Eleventh Air Force

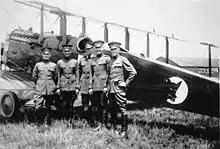
Capt. St. Clair Streett (at left) with pilots of the 1920 Alaskan Flying Expedition

Military aircraft began flying in Alaska in 1920 when the Black Wolf Squadron, or The Alaska Flying Expedition, made The New York to Nome Flight. Capt. St. Clair Streett commanded 7 men in 4 DH-4s as they took off from Mitchel Field on 17 July 1920. Each plane had a black profile of a Wolf's head painted on their sides. The trip organizer, Billy Mitchell wanted to establish an airway to Alaska and Asia. The 9349 mile round trip route included flying west to North Dakota, then north through Saskatchewan, Alberta, British Columbia, the Yukon, and onwards to Fairbanks on 19 Aug. and finally Nome on the 23rd. They started their return trip on the 31st, landing Mitchel Field on 20 Oct. 1920 after 112 flying hours.